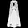
Label: Shirt